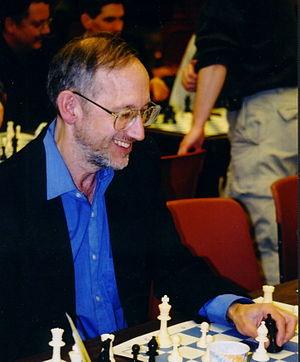
John Leonard Watson est un joueur d'échecs américain né le 5 septembre 1951. Théoricien réputé, il est l'auteur de plusieurs ouvrages à succès.